Cannabis in Switzerland

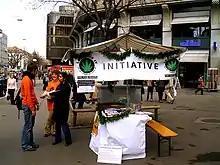
Legalisation booth in Zurich

Cannabis in Switzerland is illegal, though minor possession was decriminalised to a fine in 2012. Several cantons began to allow adults to cultivate and use cannabis in 2012, but this was struck down by the Federal Supreme Court. In 2016, four cities stated they were looking into establishing pilot cannabis clubs. The number of cannabis users in Switzerland is estimated to be around 500,000 among a population of 8 million (about